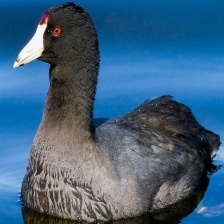
Species: AMERICAN COOT
Scientific name: FULICA AMERICANA